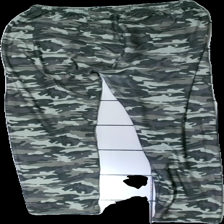
View: back
Type: Tights
Category: Ladies
Brand: Missing
Colors: Black, Green
Material: 100% polyester
Pattern: Other
Cut: Regular
Season: All
Stains: Minor
Price range: <50
Recommended usage: Recycle
Comment: camouflage